Literary feud

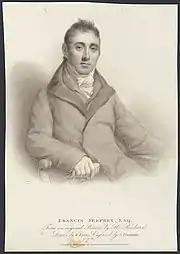
Lord Jeffrey, editor of the "Edinburgh Review"

During the Romantic era, feuds were encouraged by the "Quarterly Review", "Edinburgh Review", and "Blackwood's Magazine" as a marketing tactic. The "Edinburgh" editor, Francis Jeffrey, wanted a nasty review in each issue, as the responses and reprisals would attract readers. Reviewers were generally anonymous, often using the collective "we" in their reviews, although the actual authorship of reviews tended to be open secrets. Thomas Love Peacock said of the "Edinburgh", "The mysterious "we" of the invisible assassin converts his poisoned dagger into a host of legitimate broadswords." "Blackwood's" attacked the Cockney School, much as "Edinburgh" attacked those it dubbed the Lake Poets. Lady Morgan boasted that the "Quarterly"'s attacks on her work just increased her sales.